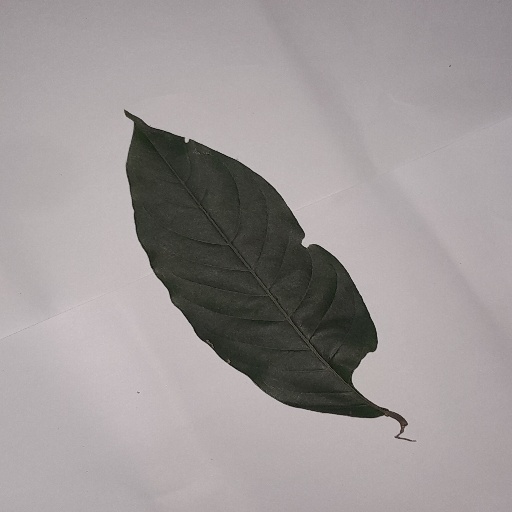
Species: HariTaki
Leaf condition: Shot Hole